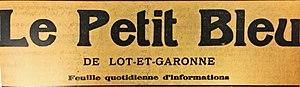
Ce premier logo fut affiché en haut de la page de garde, en gros caractère. Il était en noir avec les premières lettres de chaque mot en lettres capitales.
Le Petit Bleu d'Agen est un quotidien local français diffusé dans le département de Lot-et-Garonne et principalement Agen, en Nouvelle-Aquitaine. Il est diffusé à 6 286 exemplaires en 2019. Il est détenu par le Groupe La Dépêche. Le quotidien lancé en 1914 a fêté son centenaire en 2014 à travers l'Agenais avec des nombreuses animations et activités. Le Petit Bleu est édité dans l'Agence Lot-et-Garonnaise du Groupe La Dépêche à Agen.